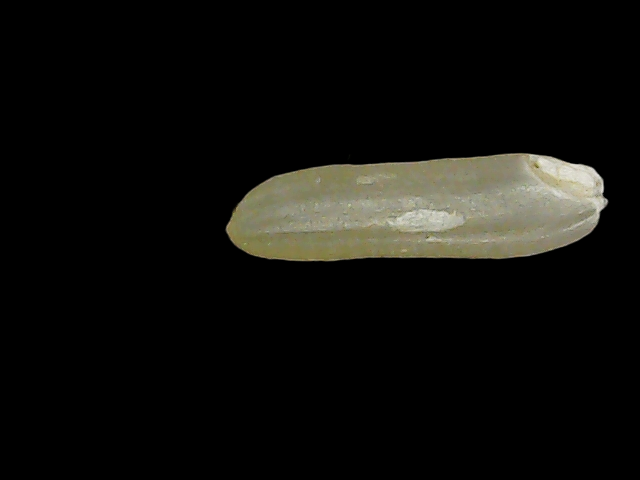
Rice variety: Binadhan19